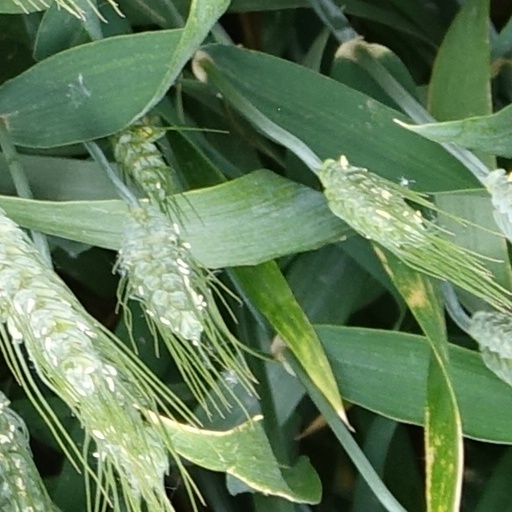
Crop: wheat